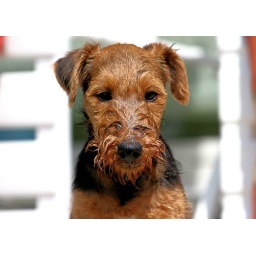
Welsh Terrier Asta after a bath in her water bowl